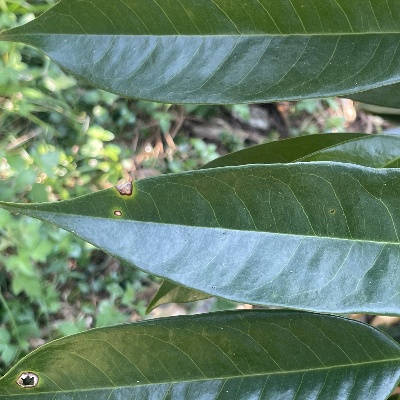
Label: Leaf_Phomopsis